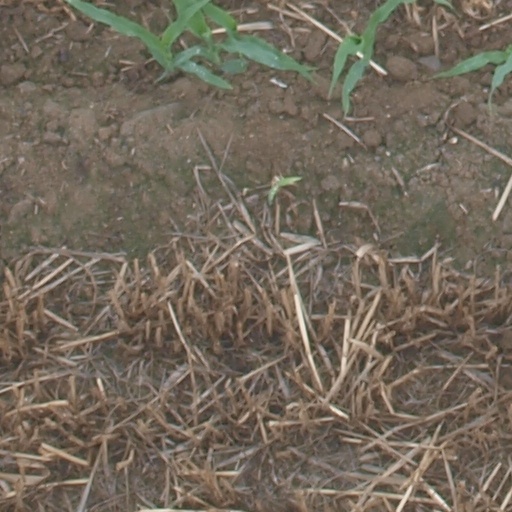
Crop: maize; corn